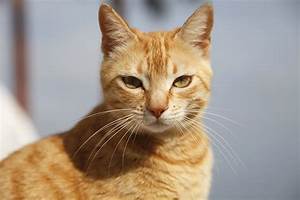
Label: cat